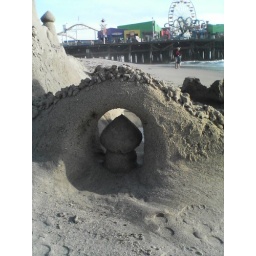
Really cool sand castle we found in Santa Monica. Someone had built it and then left...very sweet.